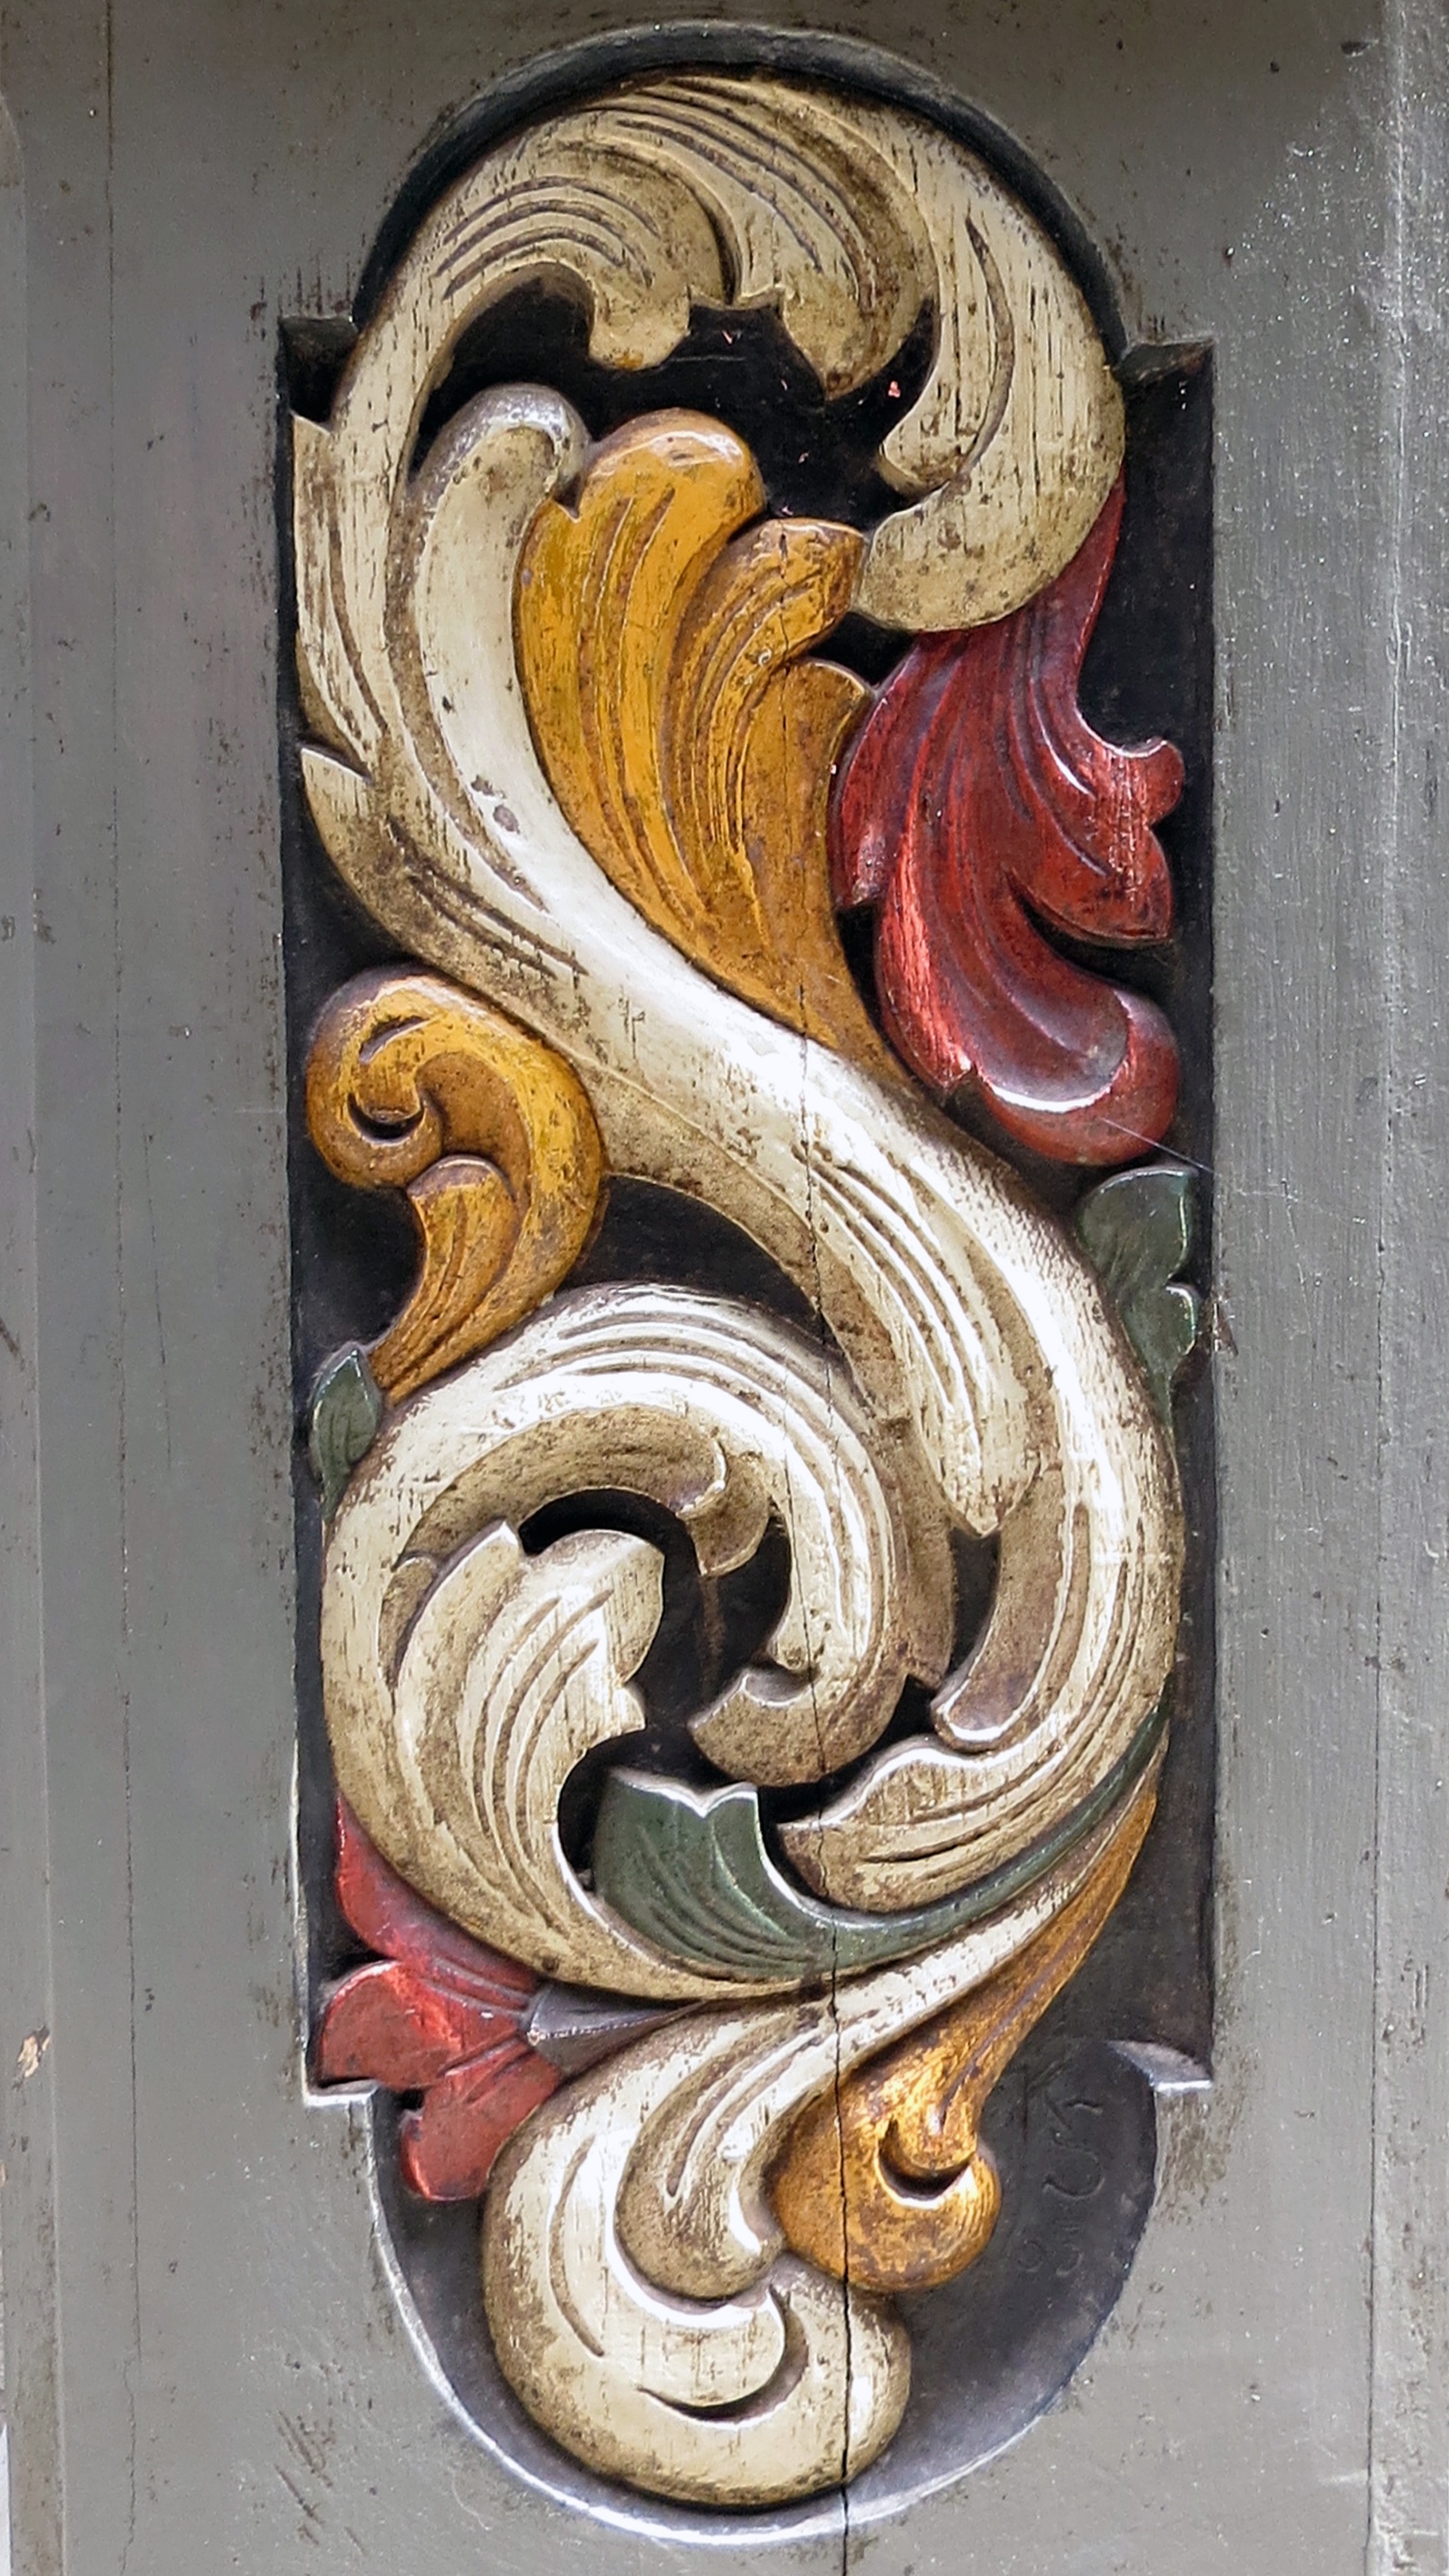
wood, number, red, symbol, painting, ornament, sculpture, art, temple, iron, carving, serpent, stone carving, door knocker, ancient history